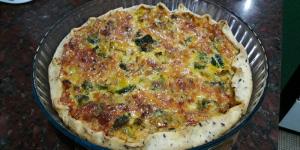
tarta de brocoli y queso parmesano